Italian language in the United States

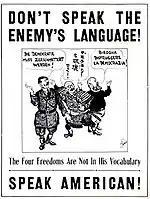
This poster discourages the use of Italian, German, and Japanese.

During World War Two, use of Italian and other languages in the U.S. was discouraged. In addition, many Italian Americans were interned, property was confiscated, and Italian-language periodicals were closed.